Adrian Nicholas

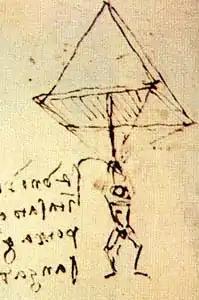
Da Vinci's pyramidal desin of ca. 1485, successfully tested in 2000 by Adrian Nicholas

Adrian Nicholas (4 March 1962 – 17 September 2005) was a British skydiver who completed more than 8,000 jumps in 30 countries.